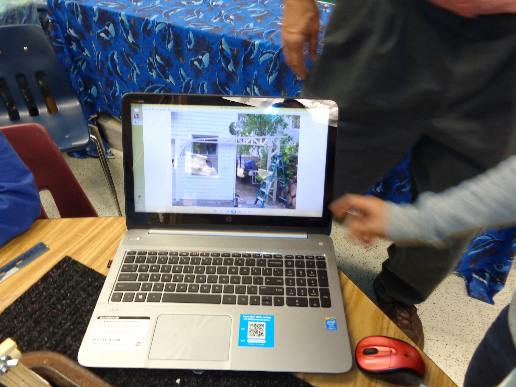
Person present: No